Clan Tweedie

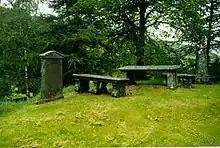
Tweedie stones in Tweedsmuir church yard

This Thomas Tweedie married Mary Stevenson daughter of Alexander Stevenson of Venlaw Castle Their eldest son James inherited Oliver, but the line died out with Lawrence Tweedie (died 1837) who bequeathed Oliver to his nephew George Stodart provided he took the surname Tweedie and quartered the arms. The resulting Tweedie-Stodart descent has also since died out.